Villa Maria Hostel

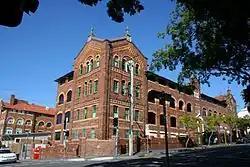
Villa Maria Hostel, 2008

Villa Maria Hostel is a heritage-listed nursing home at 167–173 Saint Paul's Terrace, Fortitude Valley, City of Brisbane, Queensland, Australia. It was designed by Frank Cullen, Hennessy, Hennessy, Keesing & Co, & J P Donoghue and built from 1927 to 1968. It was added to the Queensland Heritage Register on 18 September 2008.